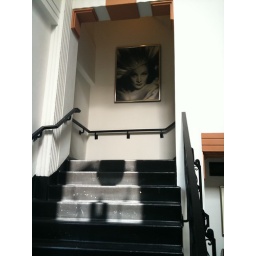
Howard Hughes' old office building in West Hollywood